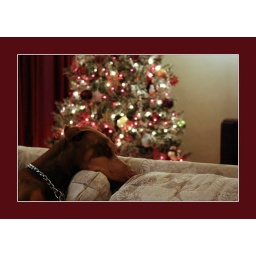
Our Doberman Pinscher, Titus, dreaming away on the sofa in front of the Christmas tree at his Gram's house.